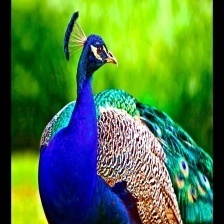
Species: PEACOCK
Scientific name: PAVO CRISTATUS